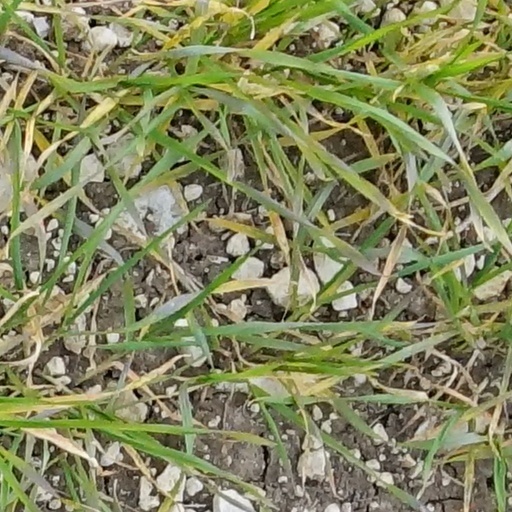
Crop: wheat